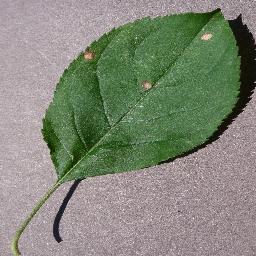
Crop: apple
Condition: black_rot